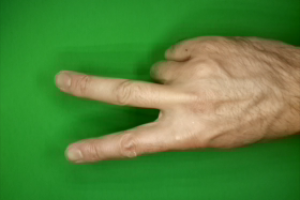
Label: scissors